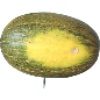
Label: Melon Piel de Sapo 1